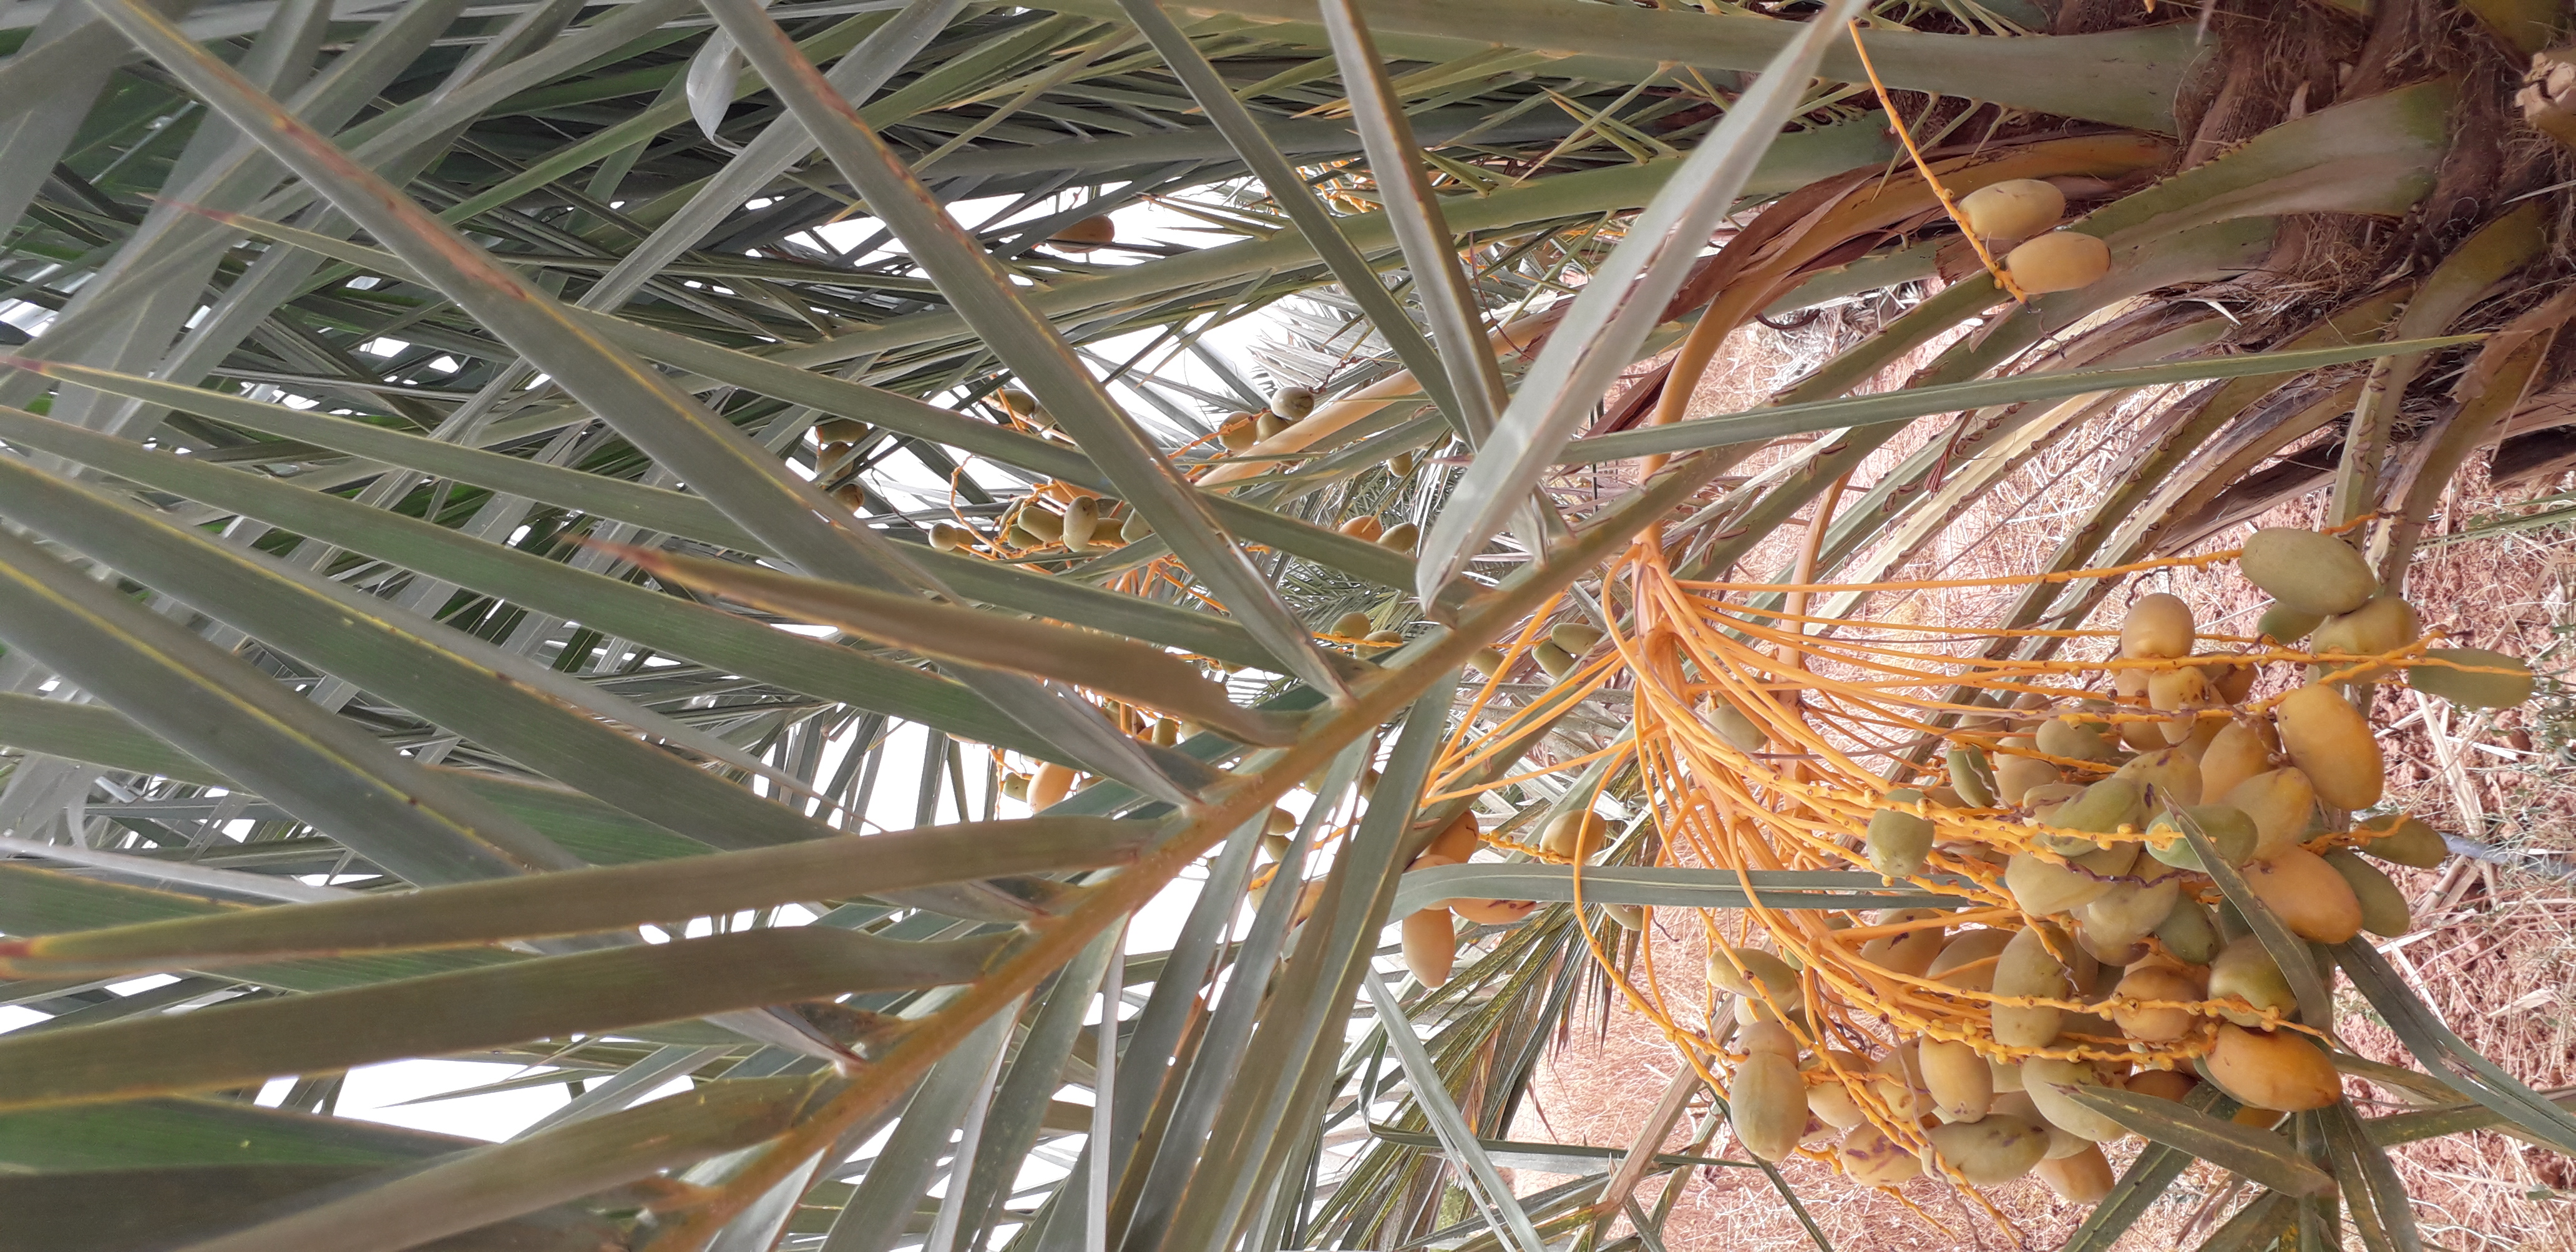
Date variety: Boumajhoul